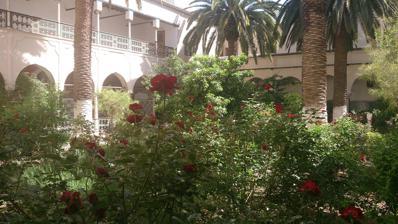
Building: Ahmed Bey Palace
Country: Algeria
Year built: 1835
Royal palace in Constantine, Algeria Ahmad Bey Palace قصر احمد باي Garden view of the palace, providing context into the type and history. General information Status Completed Type Royal palace Architectural style Islamic architecture Art Deco Location Constantine, Algeria Coordinates 36°22′04″N 6°36′40″E / 36.367654°N 6.611195°E / 36.367654; 6.611195 Groundbreaking 1825 Topped-out 1835 Completed 1835 Inaugurated 1835 Technical details Floor count 3 Lifts/elevators 0 Design and construction Architect(s) Ahmed Bey ben Mohamed Chérif Engineer MME bazziz Known for Arab Capital of Culture Painting of Ahmad Bey palace Bey's Palace ( Arabic : قصر الباي ) or Ahmad Bey Palace ( Arabic : قصر احمد باي ) is a historic palace in Constantine, Algeria . The palace was one of the main sights during the selection of Constantine as Arab Capital of Culture in 2015. History The palace was commissioned during the rule of Ahmed Bey ben Mohamed Chérif . Groundbreaking was in 1825, and completion was in 1835, two years before the fall of Constantine into the French occupation. Ahmad Bay summoned a Genovese engineer Chiavino, and two well known artists Al-Jabari and Al-Khatabi for the architectural design. When the inauguration commenced in 1835–36, Ahmed Bey inhabited the palace as he became the ruler. Ahmed's enjoyment of this wonderful place was short-lived. Two years after he moved in, the French chased him out and turned the palace into their headquarters and with independence the Algerian military moved in and set up camp. Building description The palace consists of three suites and a garden where orange trees and palm trees are planted. The suites are connected to the hallway, which has arcs supported by 266 columns made of marbles. There are also three courtyards and two fountains made of marble. The ceilings are tiled with marble as well. There are 540 doors made of cedar woods, inscribed and engraved with different sculptures and decorations. More than 2,000 square meters of palace walls were decorated with paintings depicting Ahmed Bey's travels to Alexandria , Tripoli and Algeria, as well as 15 months of travel to Istanbul , Cairo and Hejaz in 1818 and 1819 in addition to other travels before and after his reign as Bey of Constantine. Gallery Wikimedia Commons has media related to Ahmed Bey Palace . Hallway Courtyard See also Palace of the Dey in Algiers Bey's Palace in Oran References